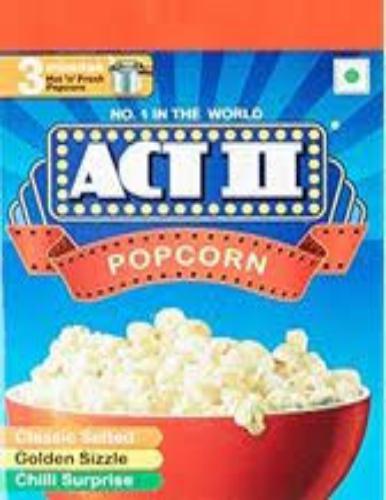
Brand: Act II
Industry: Food